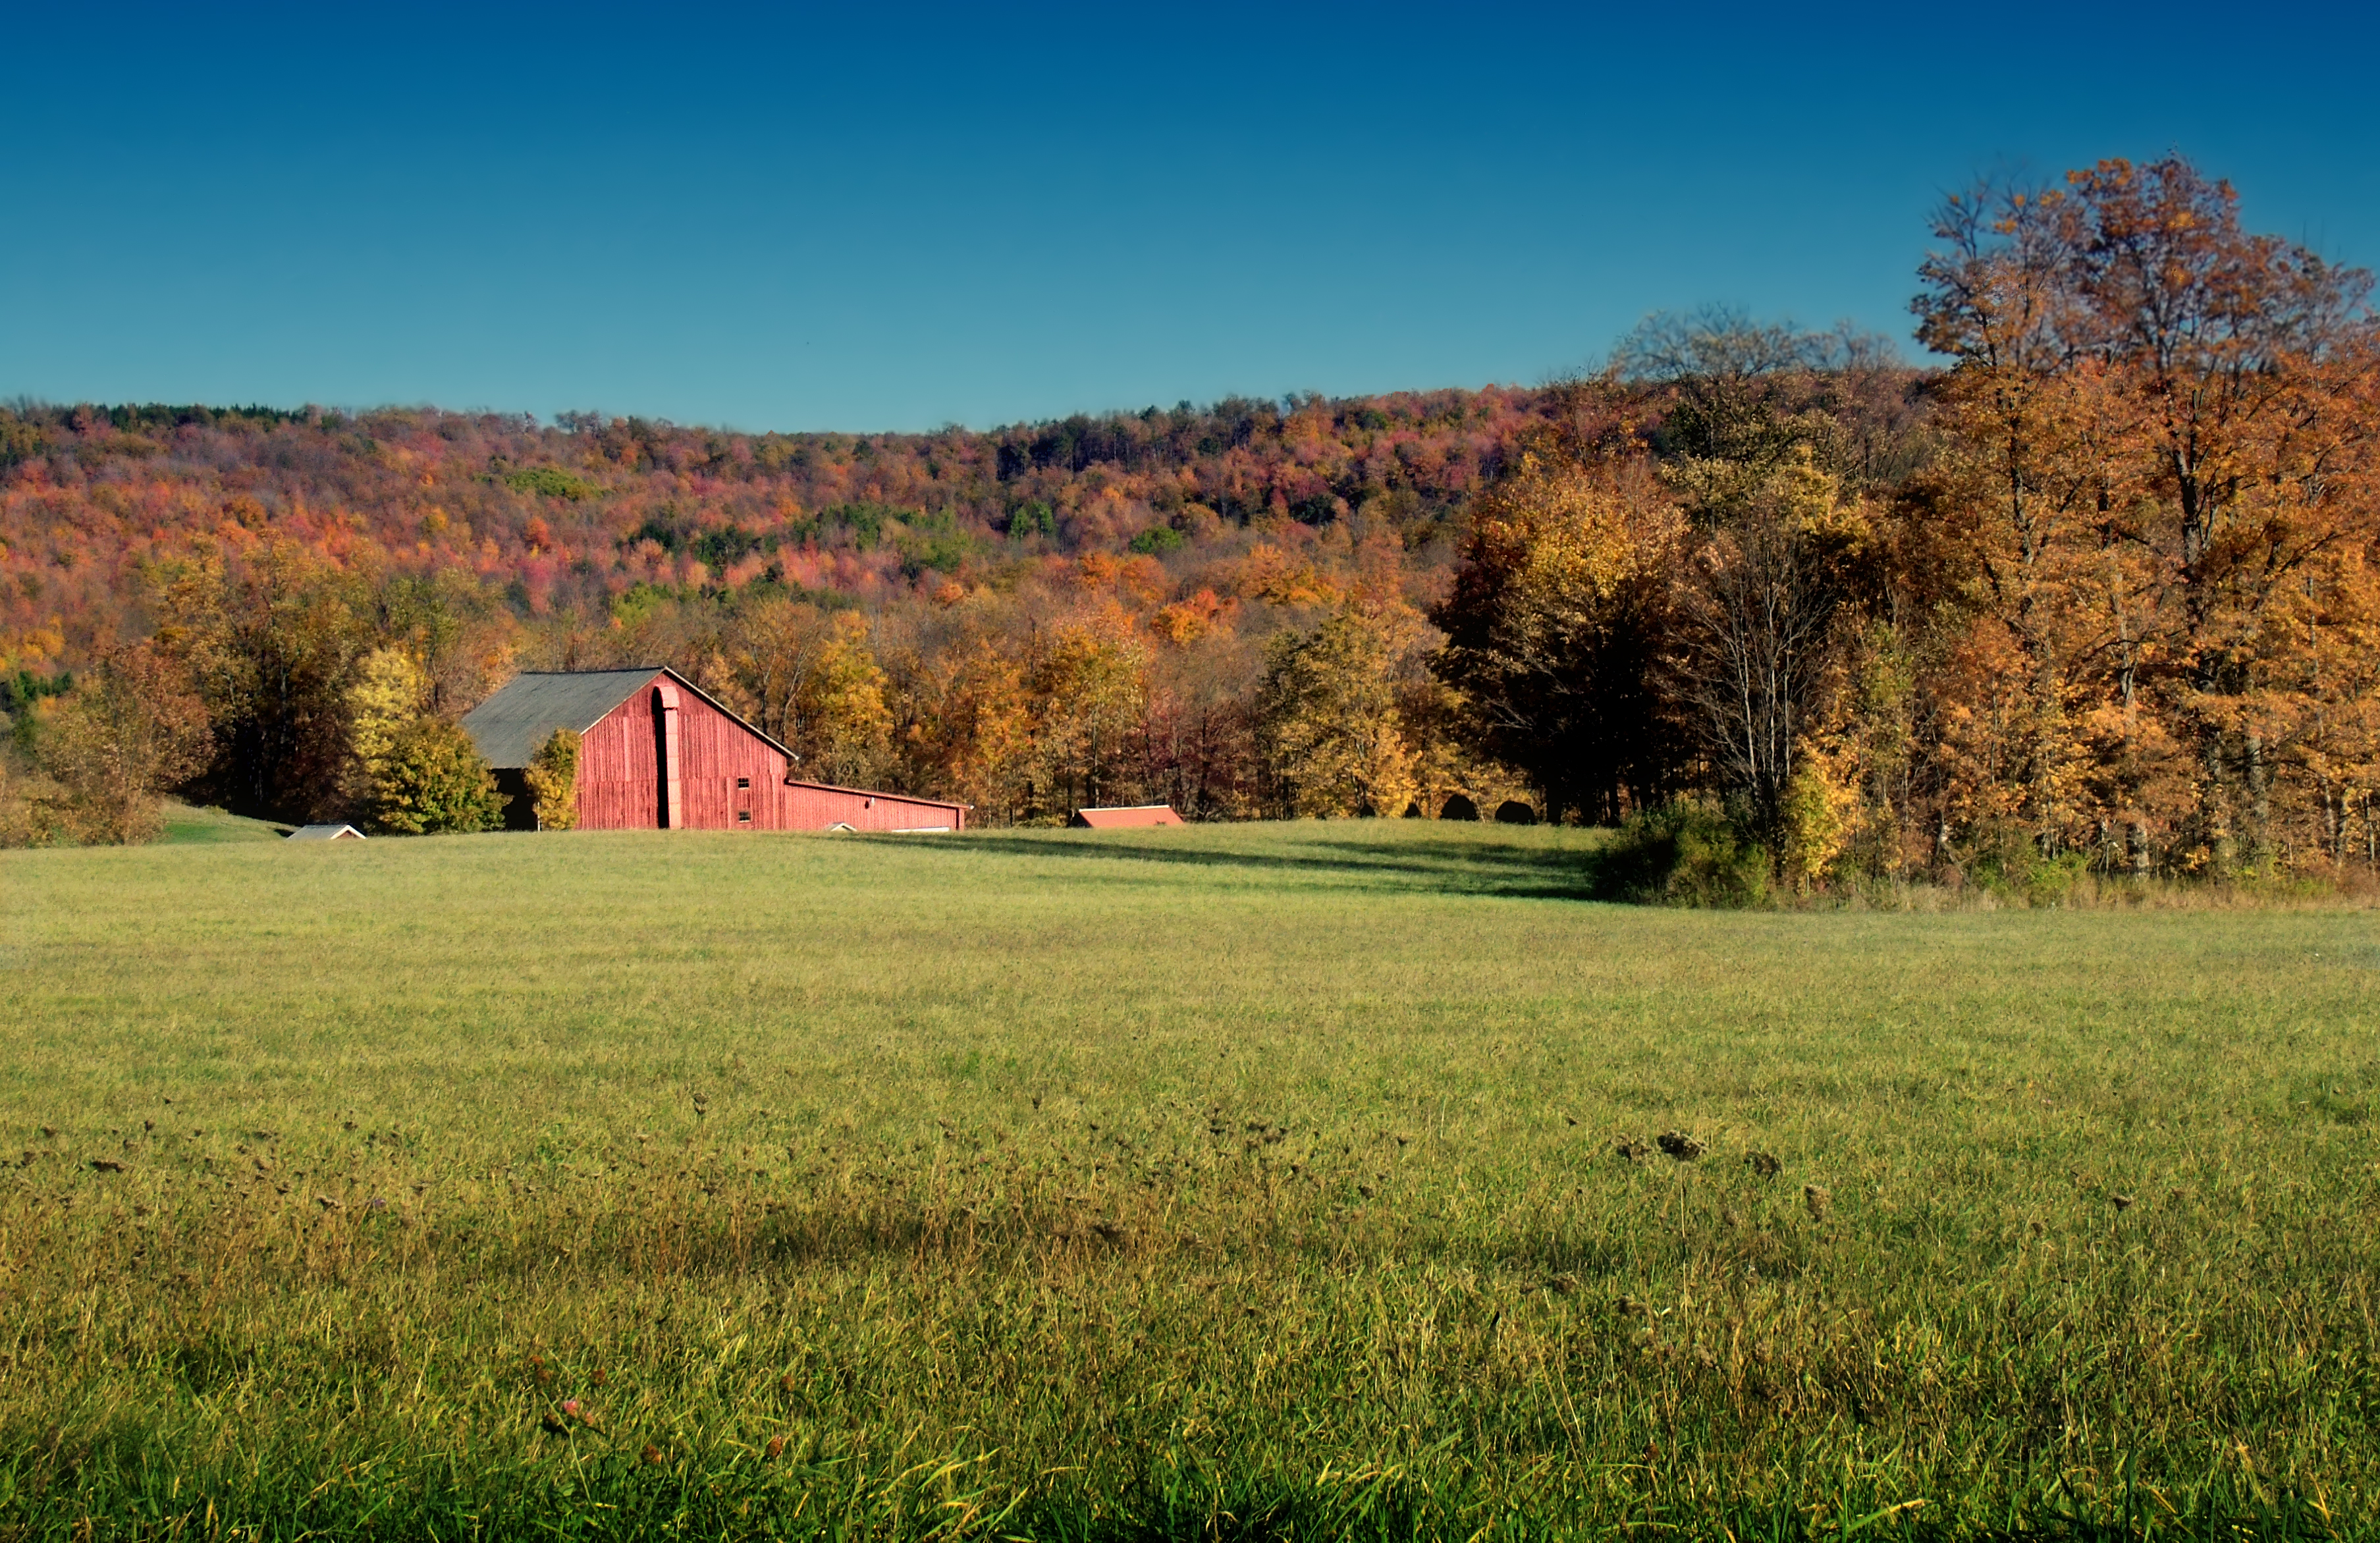
landscape, tree, nature, forest, grass, mountain, sky, field, farm, lawn, meadow, prairie, morning, leaf, hill, flower, barn, dusk, rural, pasture, autumn, season, plain, hills, creativecommons, grassland, lowlight, cloudless, pennsylvania, endlessmountains, sullivancounty, plateau, woodland, habitat, ecosystem, rural area, cherrytownship, natural environment, geographical feature